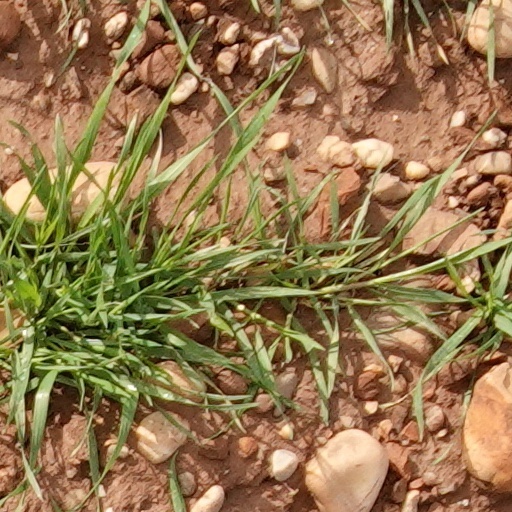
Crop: wheat